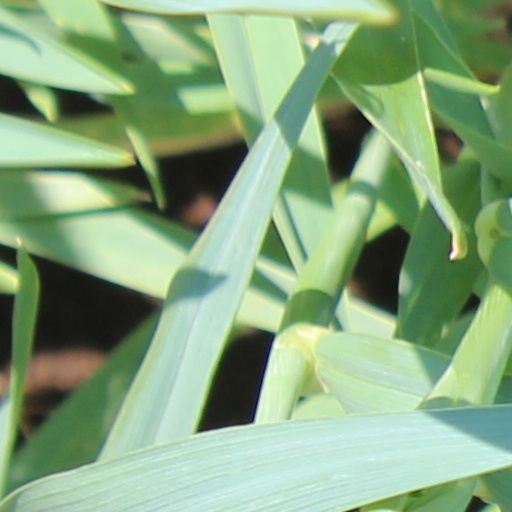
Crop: wheat